Redruth R.F.C.

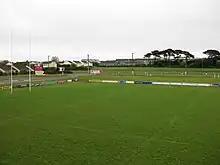
View of the main bank from the grandstand, with training pitch seen behind

The Recreation Ground is situated on Cardrew Lane in Redruth, around five minutes walk from the town centre and Redruth railway station. The ground consists of a main pitch with a wooden grandstand alongside the clubhouse on the west side, and terraced grass banking on the other three sides. The ground also has several bars adjoining the grandstand, and there is also a secondary pitch for 2nd XV and junior fixtures. There is parking for around 100 cars but this is often limited on match-days and it is recommended that supporters park nearby in town.